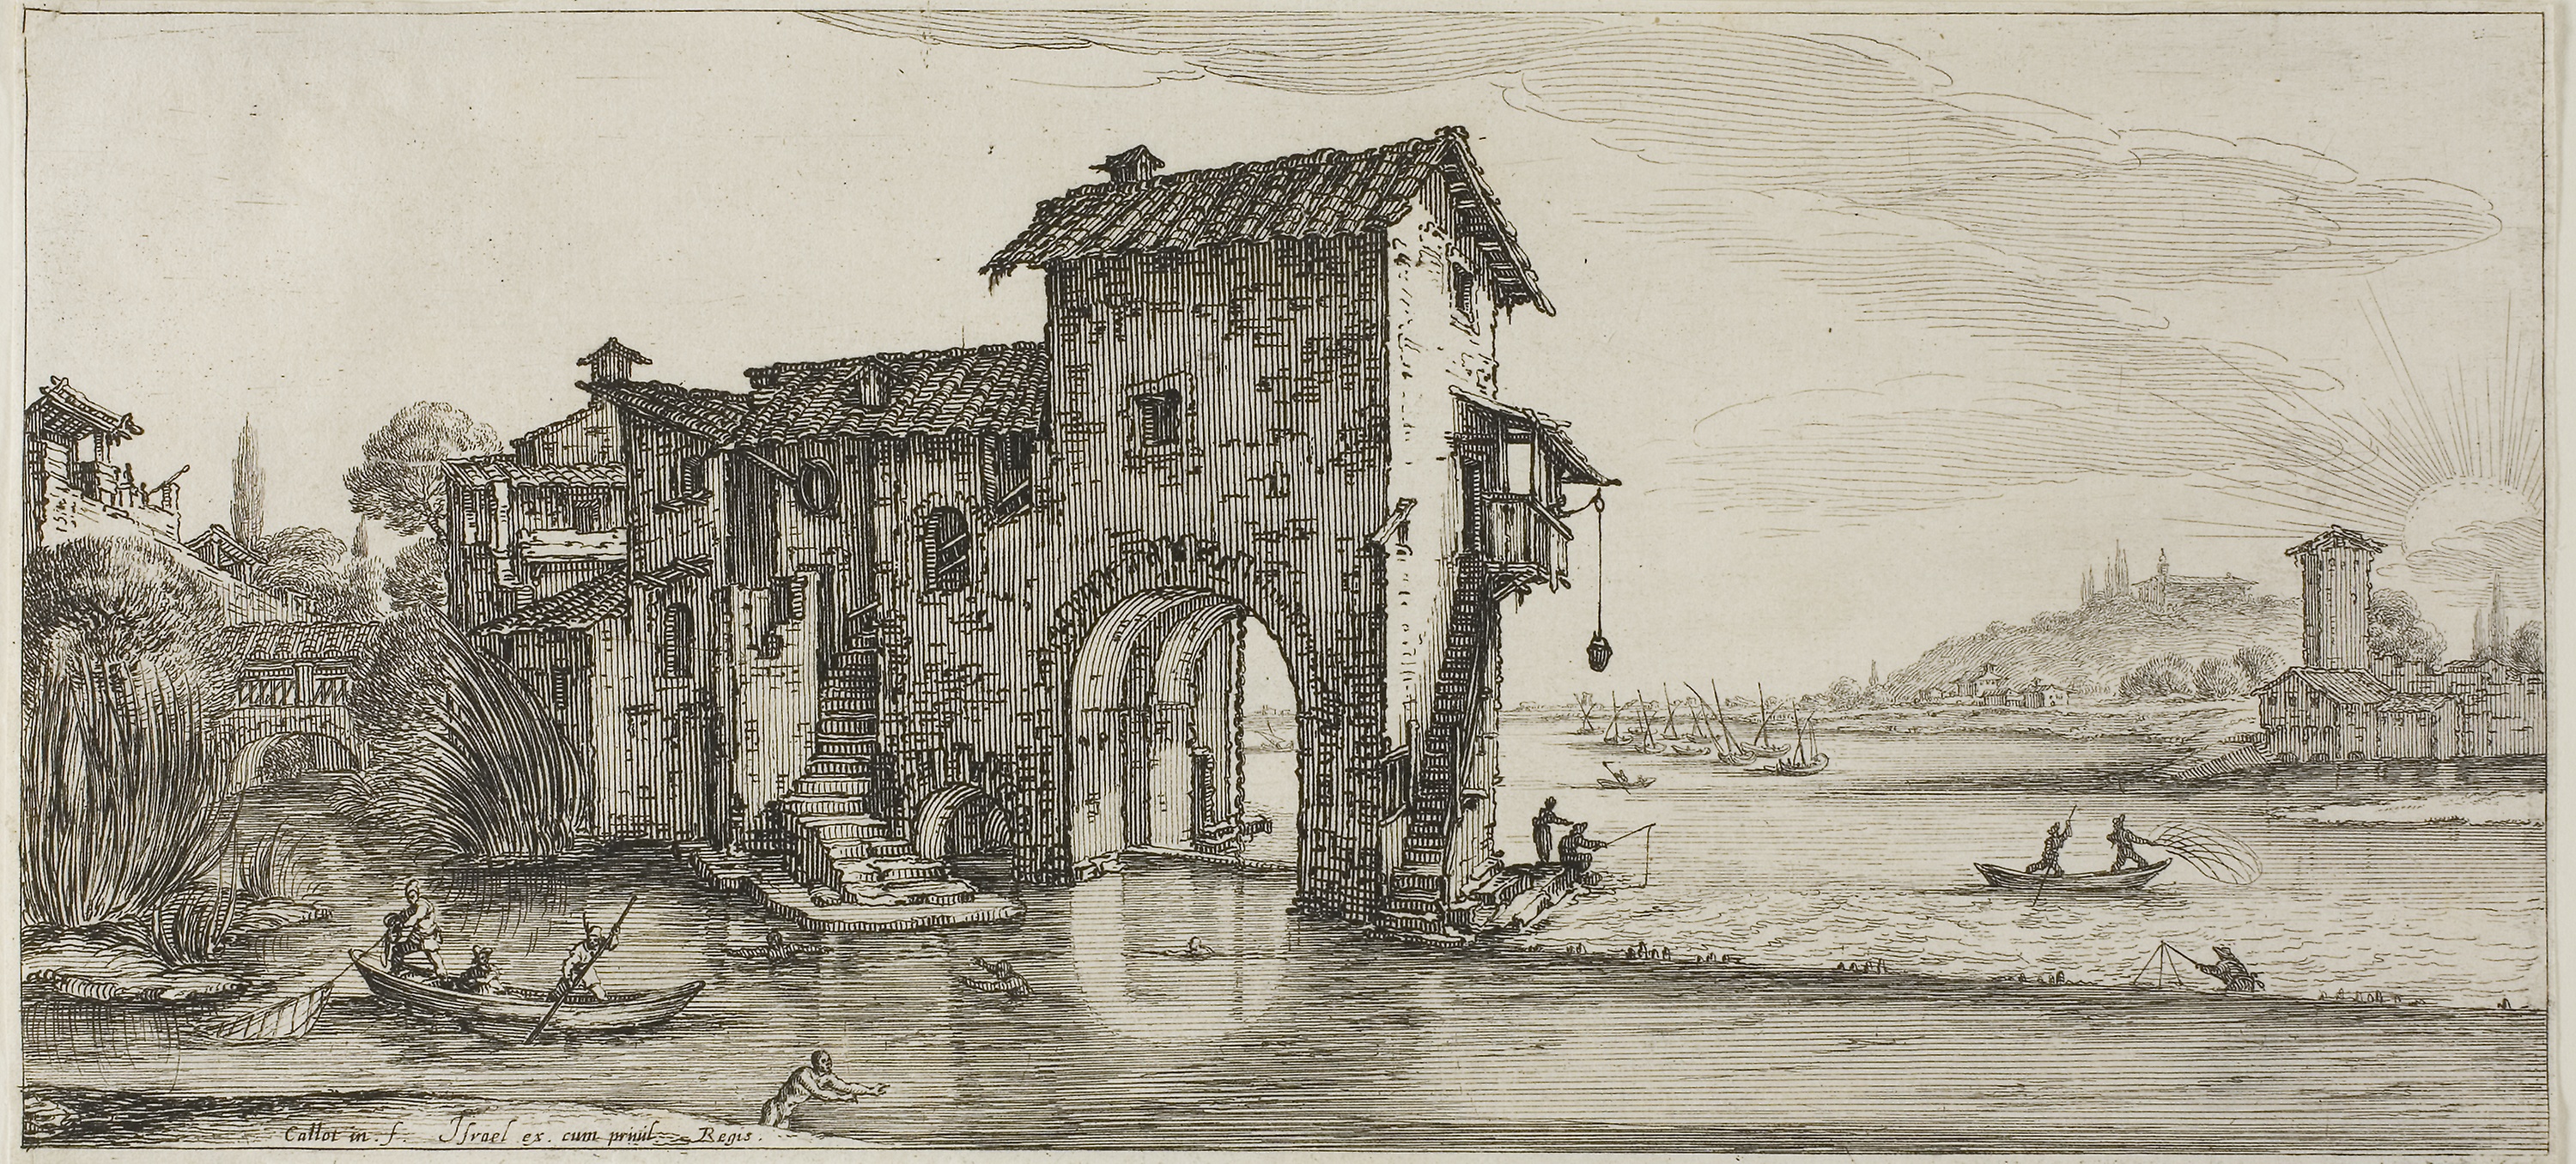
history, ancient history, visual arts, building, black and white, arch, facade, sketch, medieval architecture, drawing